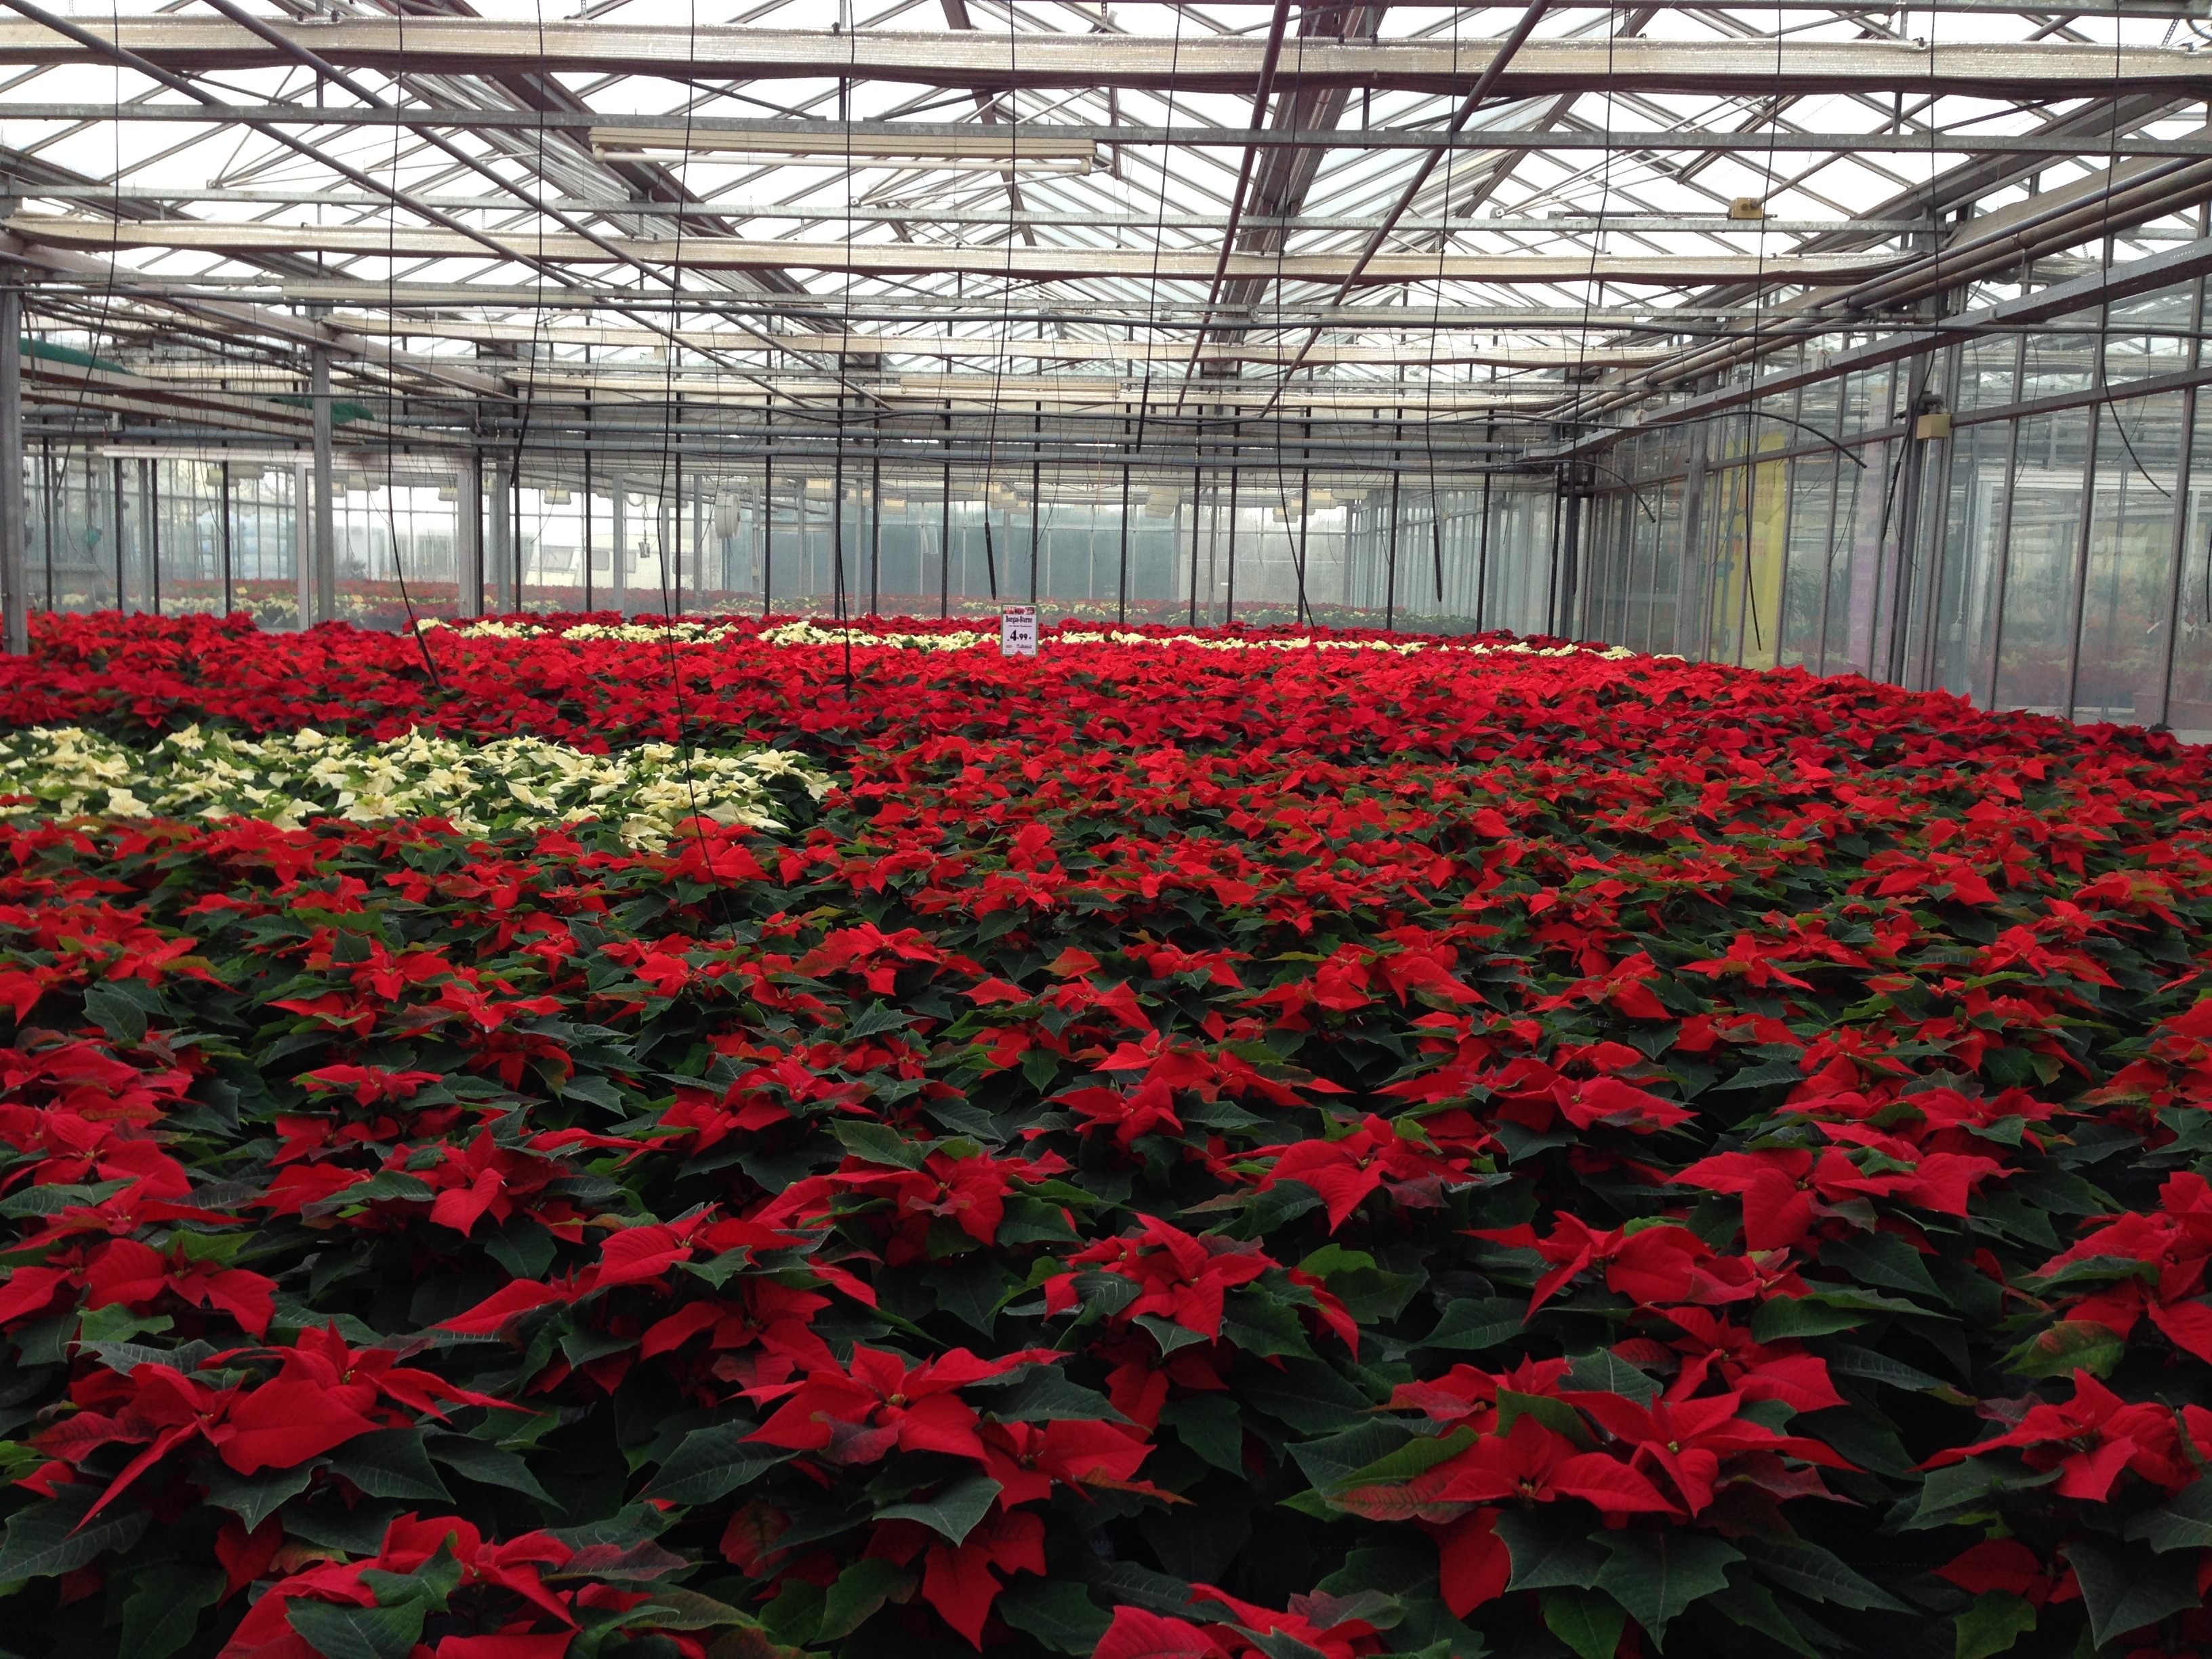
winter, plant, flower, greenhouse, shrub, poinsettia, nursery, rearing, flowering plant, annual plant, land plant